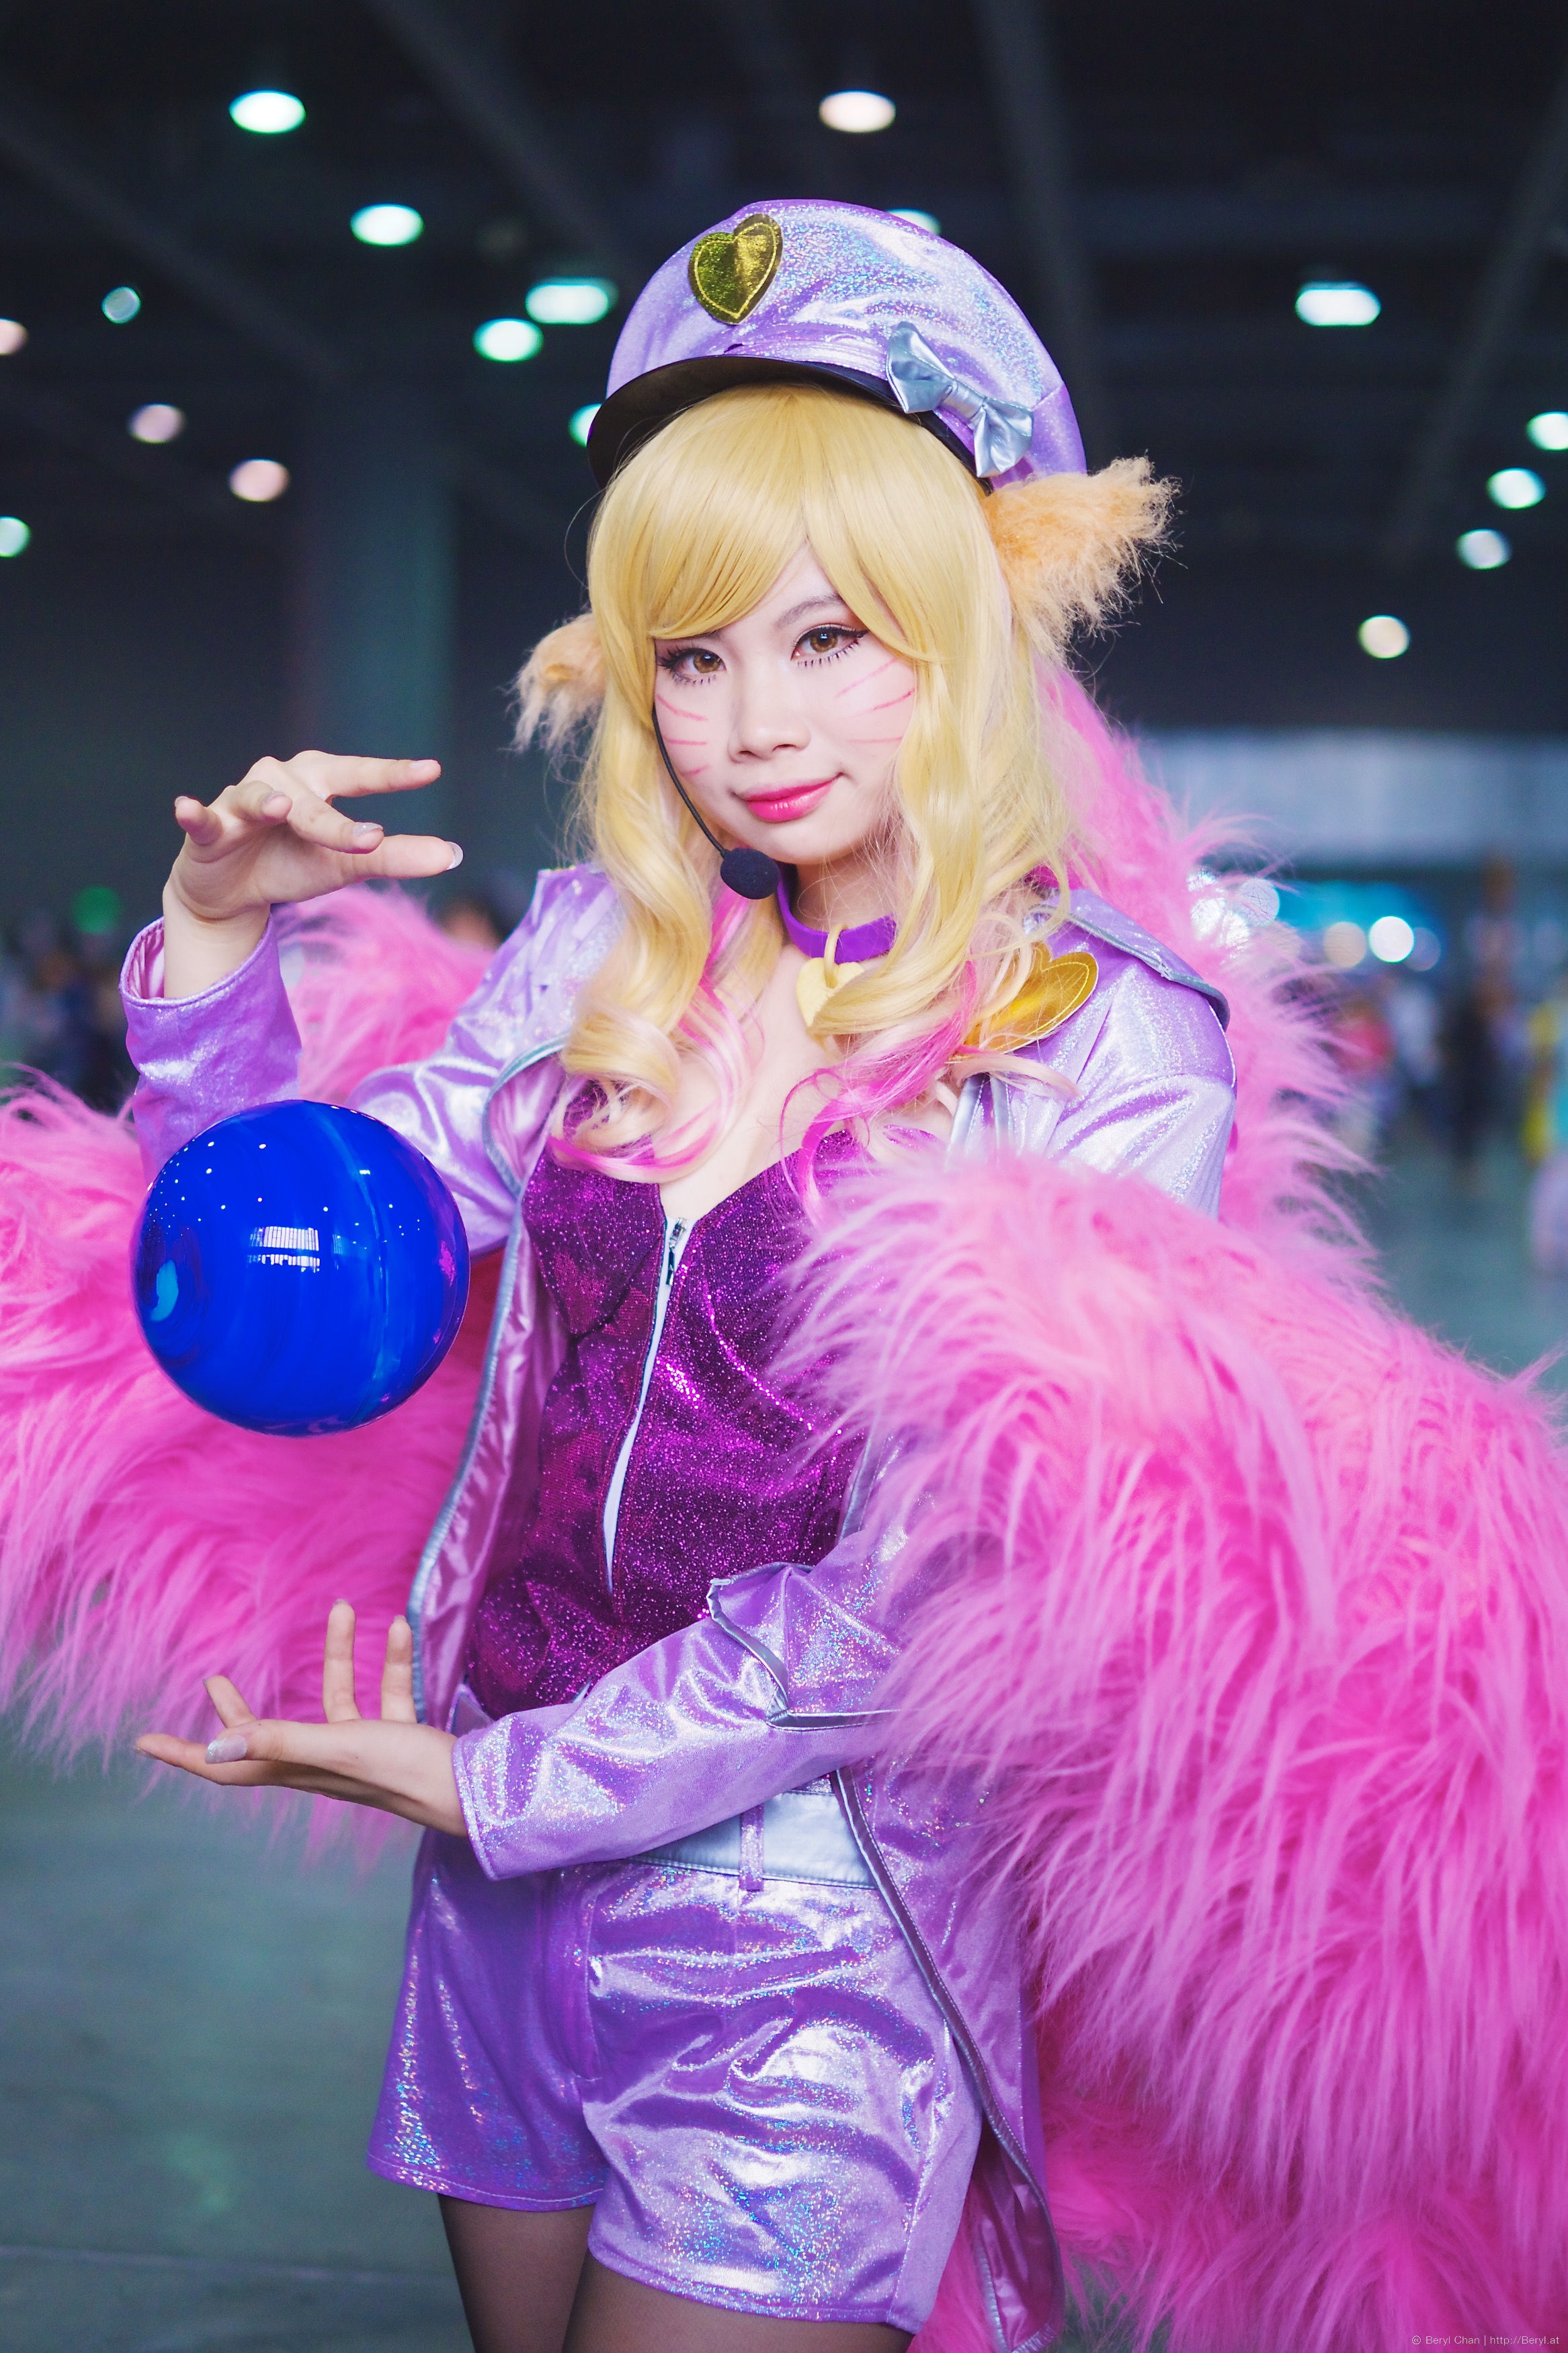
cold, bokeh, blur, girl, cute, fujifilm, portrait, colourful, clothing, face, cosplay, 35mm, canton, soft, costume, china, anime, comiccon, mirrorless, finetuning, xe1